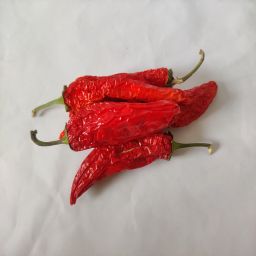
Crop: New Mexico Green Chile
Quality: Dried